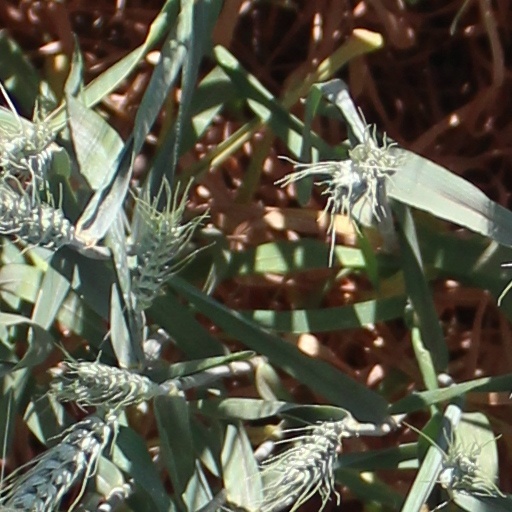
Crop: wheat